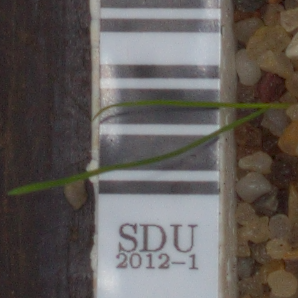
Label: loose_silkybent